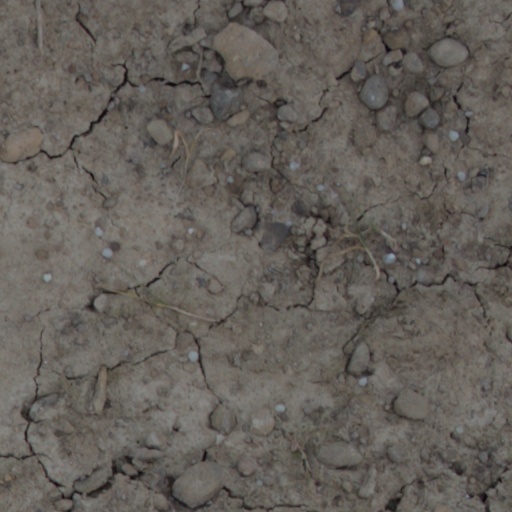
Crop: wheat